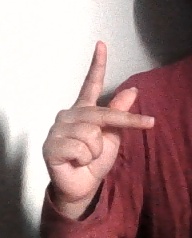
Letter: dha